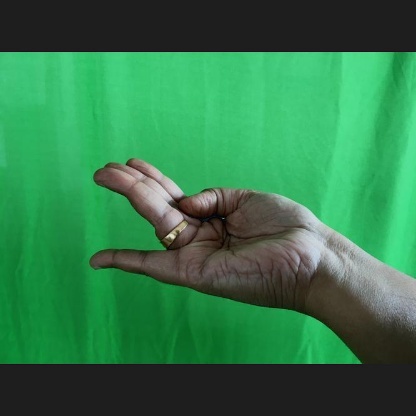
Mudra: Chaturam